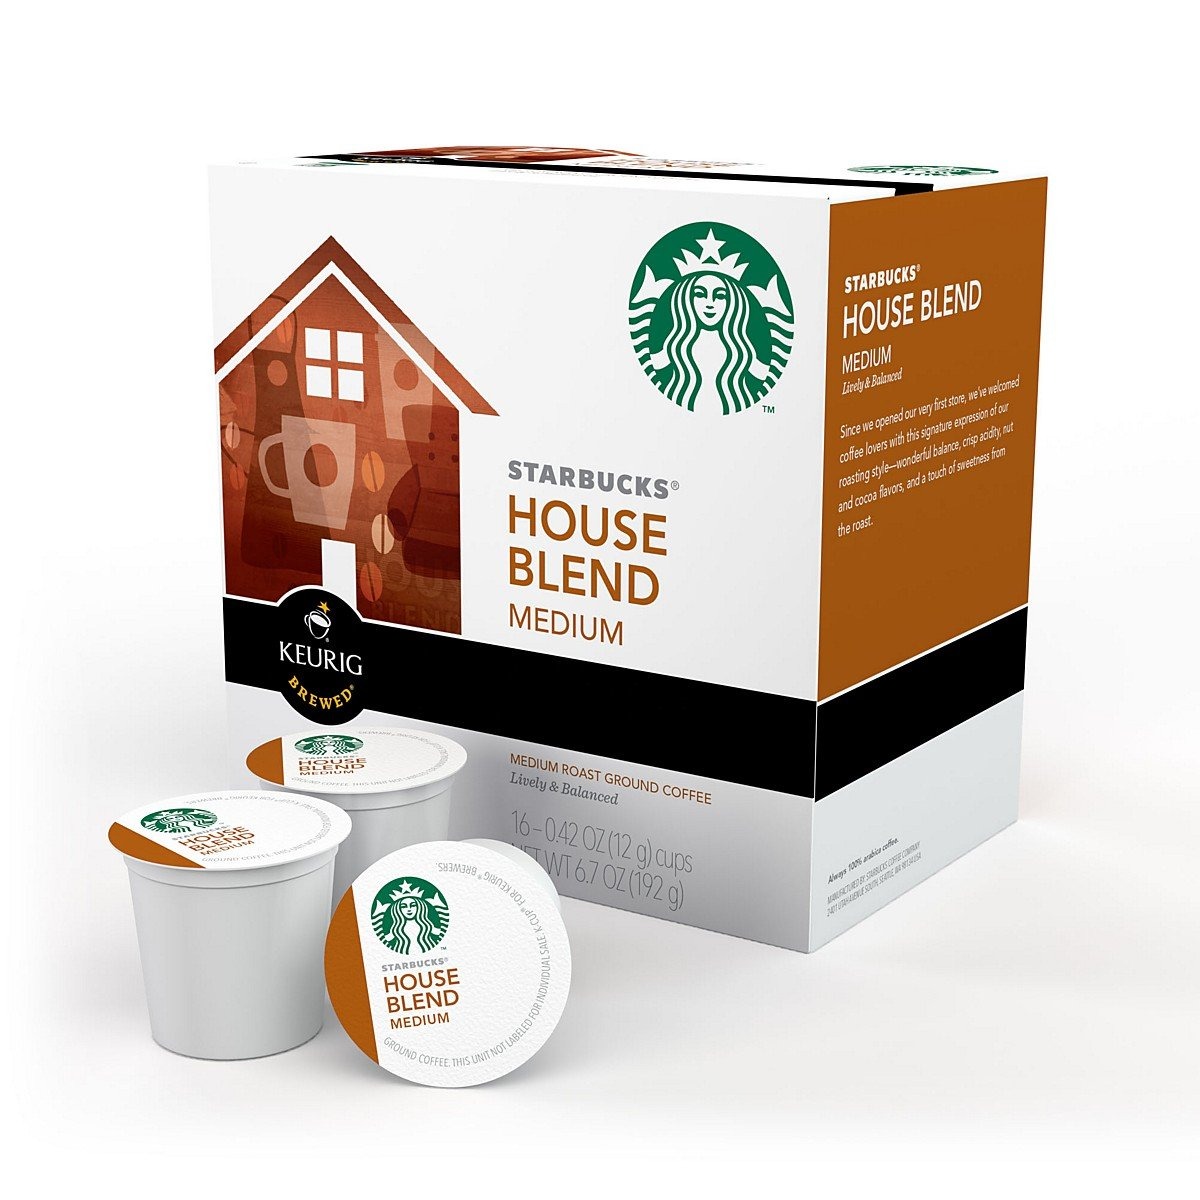
Item Name: Starbucks House Blend Coffee K-Cups
Bullet Point 1: House Blend has aroma, body and flavor all in balance--with tastes of nuts and cocoa brought out by the roast
Bullet Point 2: Medium-roasted coffees are smooth and balanced with rich, approachable flavors
Bullet Point 3: Designed for use with the Keurig Single Cup Brewing System
Bullet Point 4: Enjoy the Starbucks coffee you love without leaving the house
Bullet Point 5: Includes 96 individual K-Cup pods
Product Description: House Blend It's deceptively simple. A blend of fine Latin American beans roasted to a glistening, dark chestnut color. Loaded with flavor, balancing tastes of nut and cocoa, with just a touch of sweetness from the roast. This coffee is our beginning, it's the very first blend we ever created for you back in 1971. And this one blend set the course for the way our master blenders and roasters work today. A true reflection of us and a delicious cup of coffee, period. It all starts here. Keurig, K-Cup, the K logo, and the Keurig brewer trade dress are trademarks of Keurig Green Mountain, Inc., used with permission.
Value: 96.0
Unit: count

Price: 17.49